Vinalopó

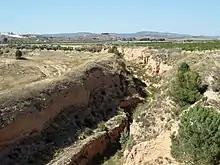
The river in between Villena and Biar with its arid landscape

Perhaps more important than these tributaries are the various "ramblas" or dry riverbeds which discharge into the Vinalopó following extensive periods of rain. This is because, despite being a very dry area, Alicante province periodically suffers (within a periodicity that has been estimated as approximately once every 9 years or so) brief episodes of torrential rain (predominantly during the Autumn months, especially October and November). Following one of these episodes, all the dry riverbeds fill with water and discharge into the Vinalopó. This means that for the few days it takes until all this water is drained from the surrounding land, the flow rate of the river approaches what it may have been in the very distant past.